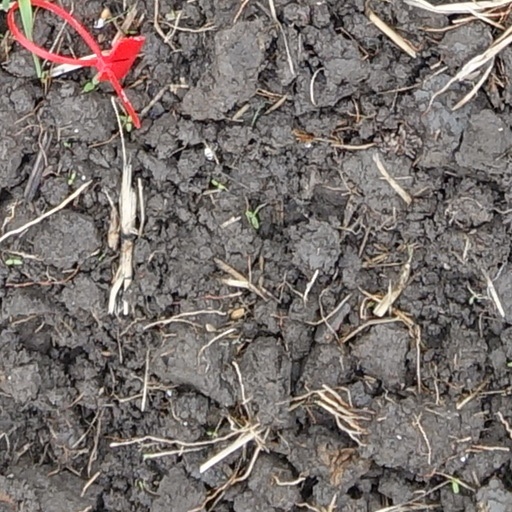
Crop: wheat